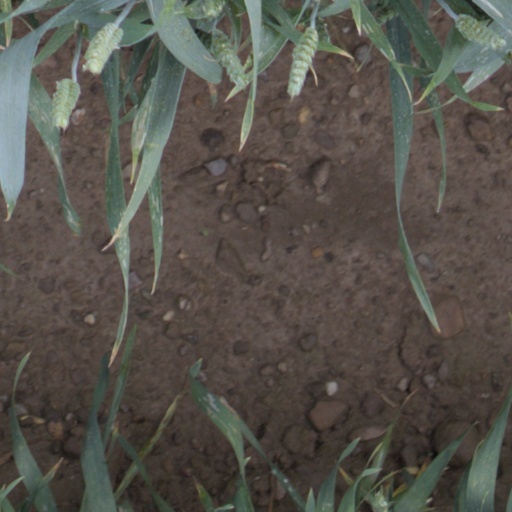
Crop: wheat